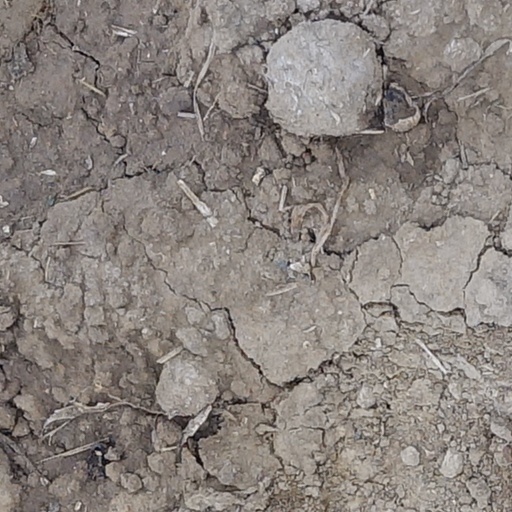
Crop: wheat